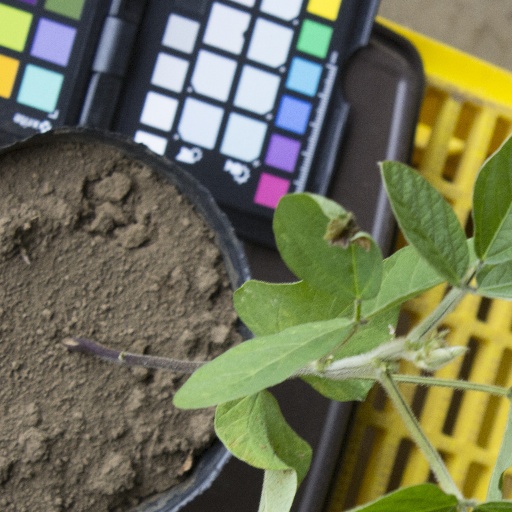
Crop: soybean